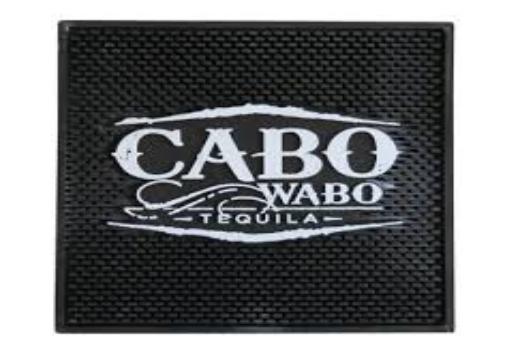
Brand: Cabo Wabo
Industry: Food